Walking art

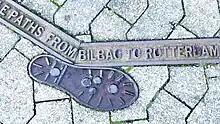
Hamish Fulton, Seven Paces, detail. Skulpturenufer Remagen.

Footprints are a direct way for artists to leave a visible trace of their walking activity. Rudolf Stingel left his footprints in a Styrofoam slab by treading in boots soaked with acetone. Stuart Horodner comments that the untitled work from 2000 recalls the iconic images of the first footprints on the moon. In a series called "Dirt Events", Curtis Mitchell fixes his footprints by caking dirt onto a store-bought rug and then walking on it until the rug reemerges. Gutai artist Akira Kanayama's 1956 work "Ashiato" (footprints) was a continuous sheet of vinyl with uniform painted footprints, running nearly 100 meters through the Outdoor Gutai Art Exhibition in Ashiya Park.